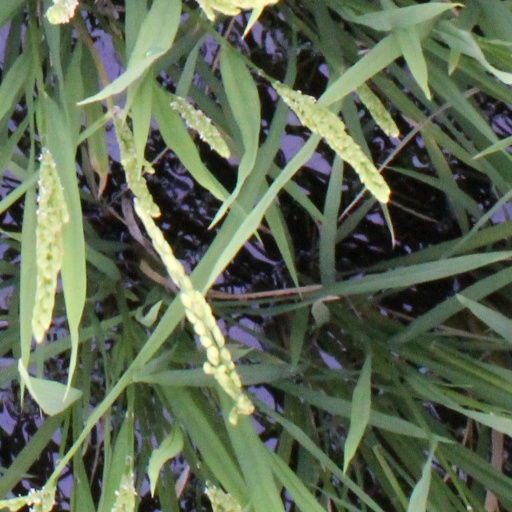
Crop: rice